The Bahamas

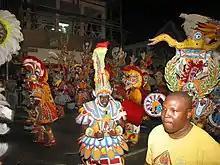
Junkanoo celebration in Nassau

The Bahamian military is the Royal Bahamas Defence Force (RBDF), the navy of the Bahamas which includes a land unit called Commando Squadron (Regiment) and an Air Wing (Air Force). Under the Defence Act, the RBDF has been mandated, in the name of the king, to defend the Bahamas, protect its territorial integrity, patrol its waters, provide assistance and relief in times of disaster, maintain order in conjunction with the law enforcement agencies of the Bahamas, and carry out any such duties as determined by the National Security Council. The Defence Force is also a member of the Caribbean Community (CARICOM)'s Regional Security Task Force.